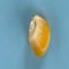
Maize quality: Good